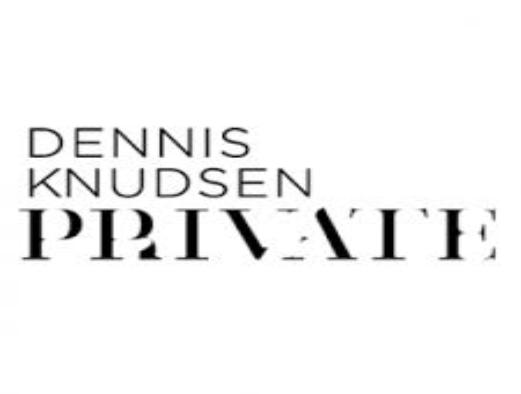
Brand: knudsen
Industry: Others